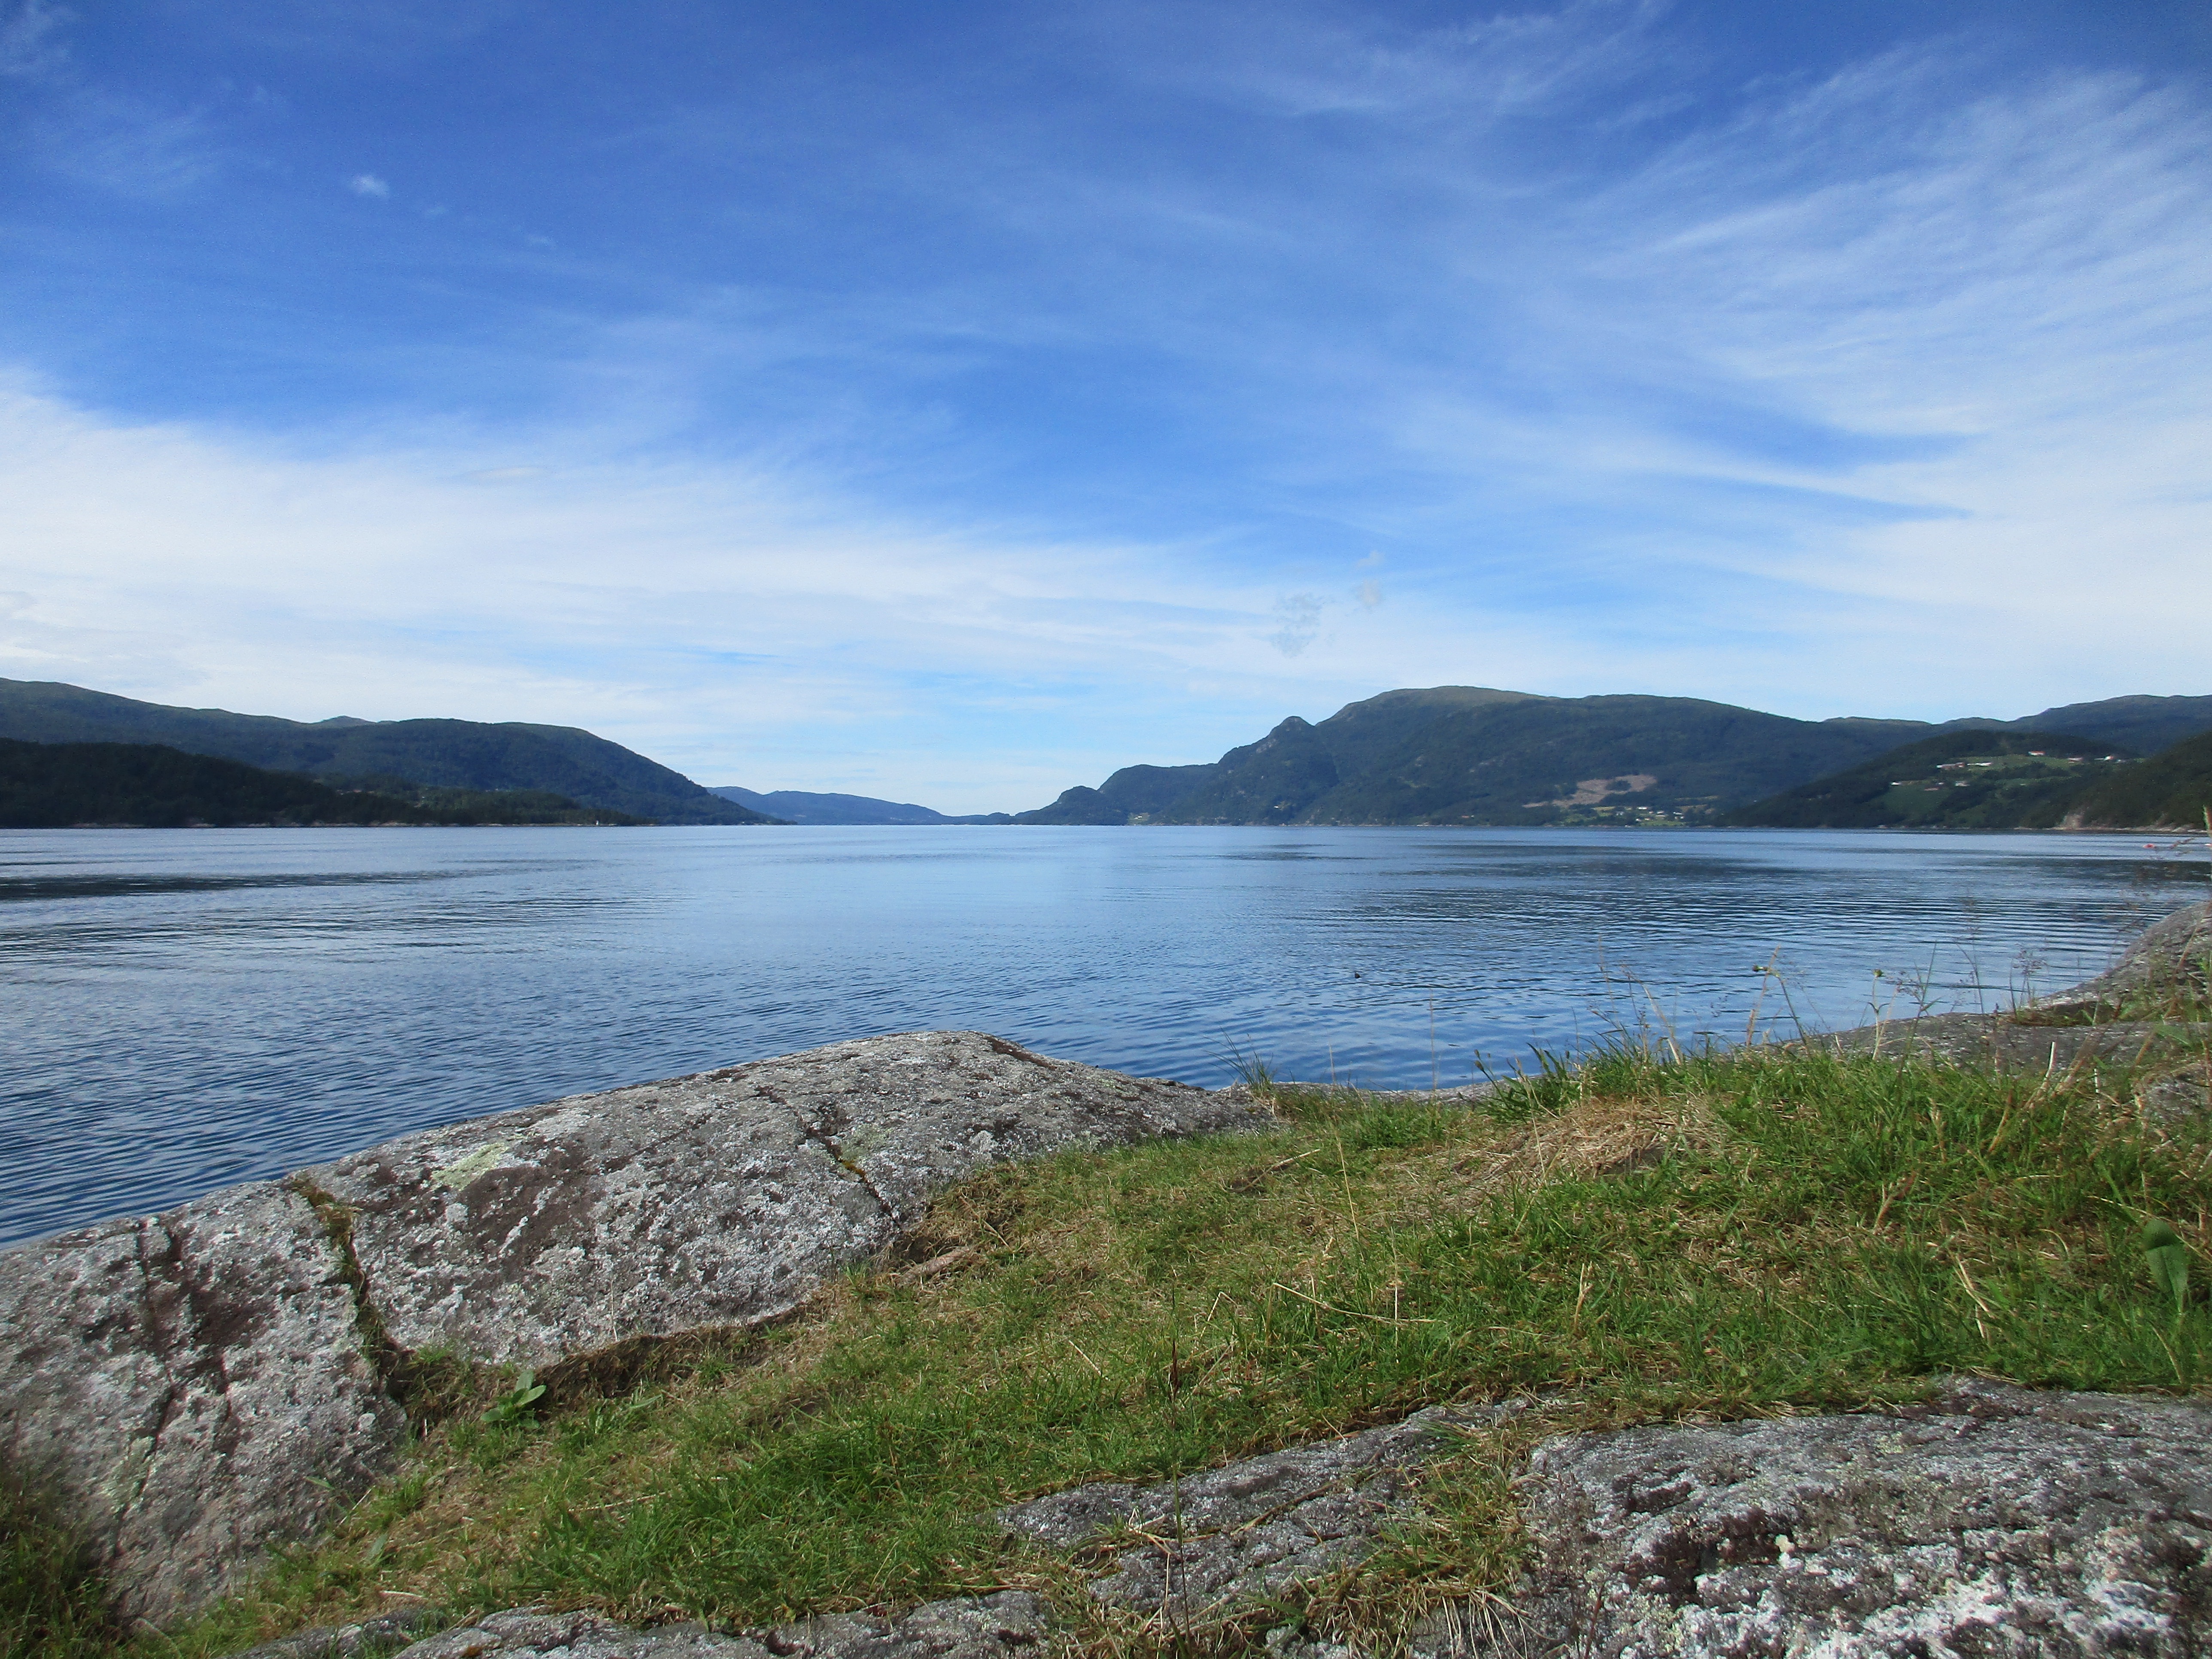
landscape, sea, coast, water, ocean, mountain, shore, lake, summer, cliff, cove, bay, fjord, reservoir, highland, terrain, body of water, loch, norway, norge, norwegian, scandinavia, geographical feature